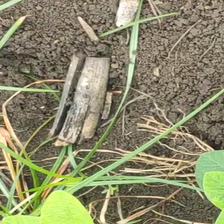
Weed species: Lavhala_(Cyperus_Rotundus)